Trakai Island Castle

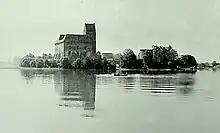
Photo from January 1971

During the 19th century, castle reconstruction plans were prepared. Its original frescos were preserved and copied by Wincenty Smokowski. The Imperial Archaeological Commission initiated the documentation of the remaining castle in 1888. In 1905, the Imperial Russian authorities decided to partially restore the castle ruins. During World War I, German specialists made several attempts to restore the castle. Between 1935 and 1941, parts of the Ducal Palace walls were strengthened, and the south-eastern castle tower was rebuilt, including sections of its walls. Lithuanian and Polish preservationists worked on the project, but the work stopped when the war gained in intensity. A major reconstruction project was begun in 1946; active work started in 1951–1952. The major portion of the reconstruction was finished in 1961. The castle was reconstructed in a 15th-century style.